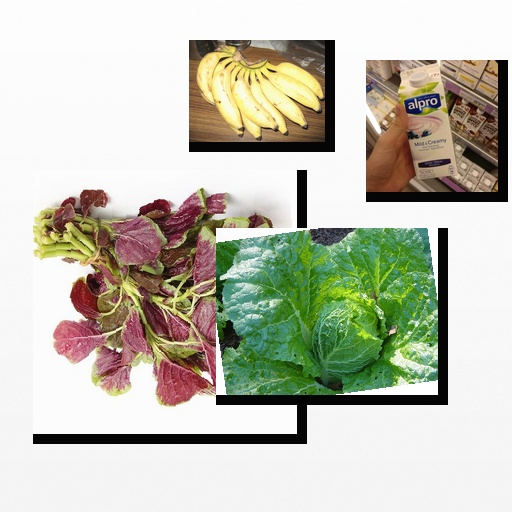
Food items: amaranth, banana, blueberry_soy_yogurt, cabbage